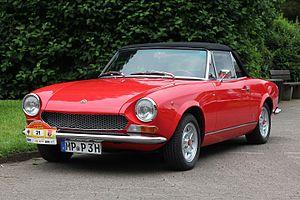
Stevens Thompson Tjaarda van Starkenberg dit Tom Tjaarda, né le 23 juillet 1934 à Détroit et mort le 1ᵉʳ juin 2017 à Turin, est un designer automobile américain d’origine néerlandaise.